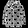
Label: Coat